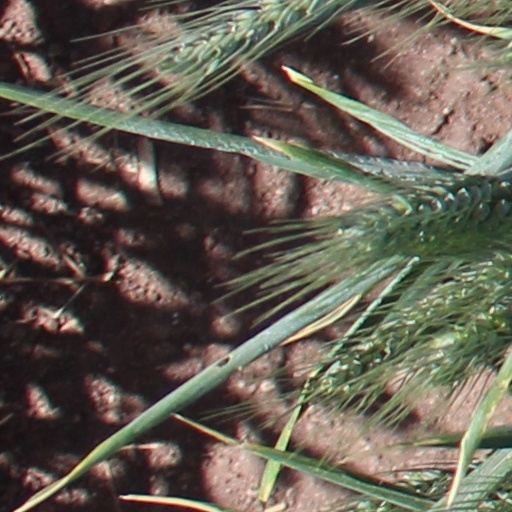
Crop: wheat